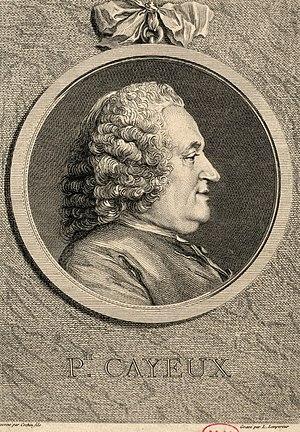
Louis-Simon Lempereur, né le 16 mai 1728 à Paris où il est mort le 5 avril 1808, est un graveur d'interprétation au burin, français.